Spacey Jane

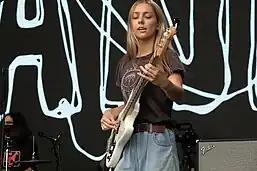
Peppa Lane joined Spacey Jane as bassist following Amelia Murray's departure in 2019.

In July 2019, Murray announced she was amicably leaving the band to focus on her medical career, playing her last show on 13 July. She was replaced on bass guitar by Peppa Lane from Margaret River, who had studied at Western Australian Academy of Performing Arts and performed on double bass in her group, the Friendly Folk. Lane's second show with Spacey Jane was at Splendour in the Grass 2019. Harper has retrospectively admitted that Lane joining "revitalised" the band.